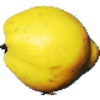
Label: quince